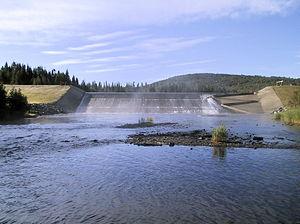
Lac-Huron est un territoire non organisé situé dans la municipalité régionale de comté de Rimouski-Neigette, dans la région administrative du Bas-Saint-Laurent, au Québec.